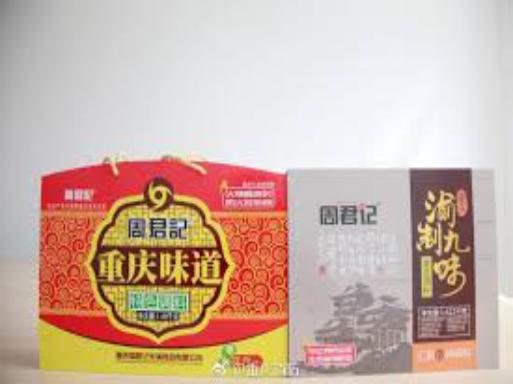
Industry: Food